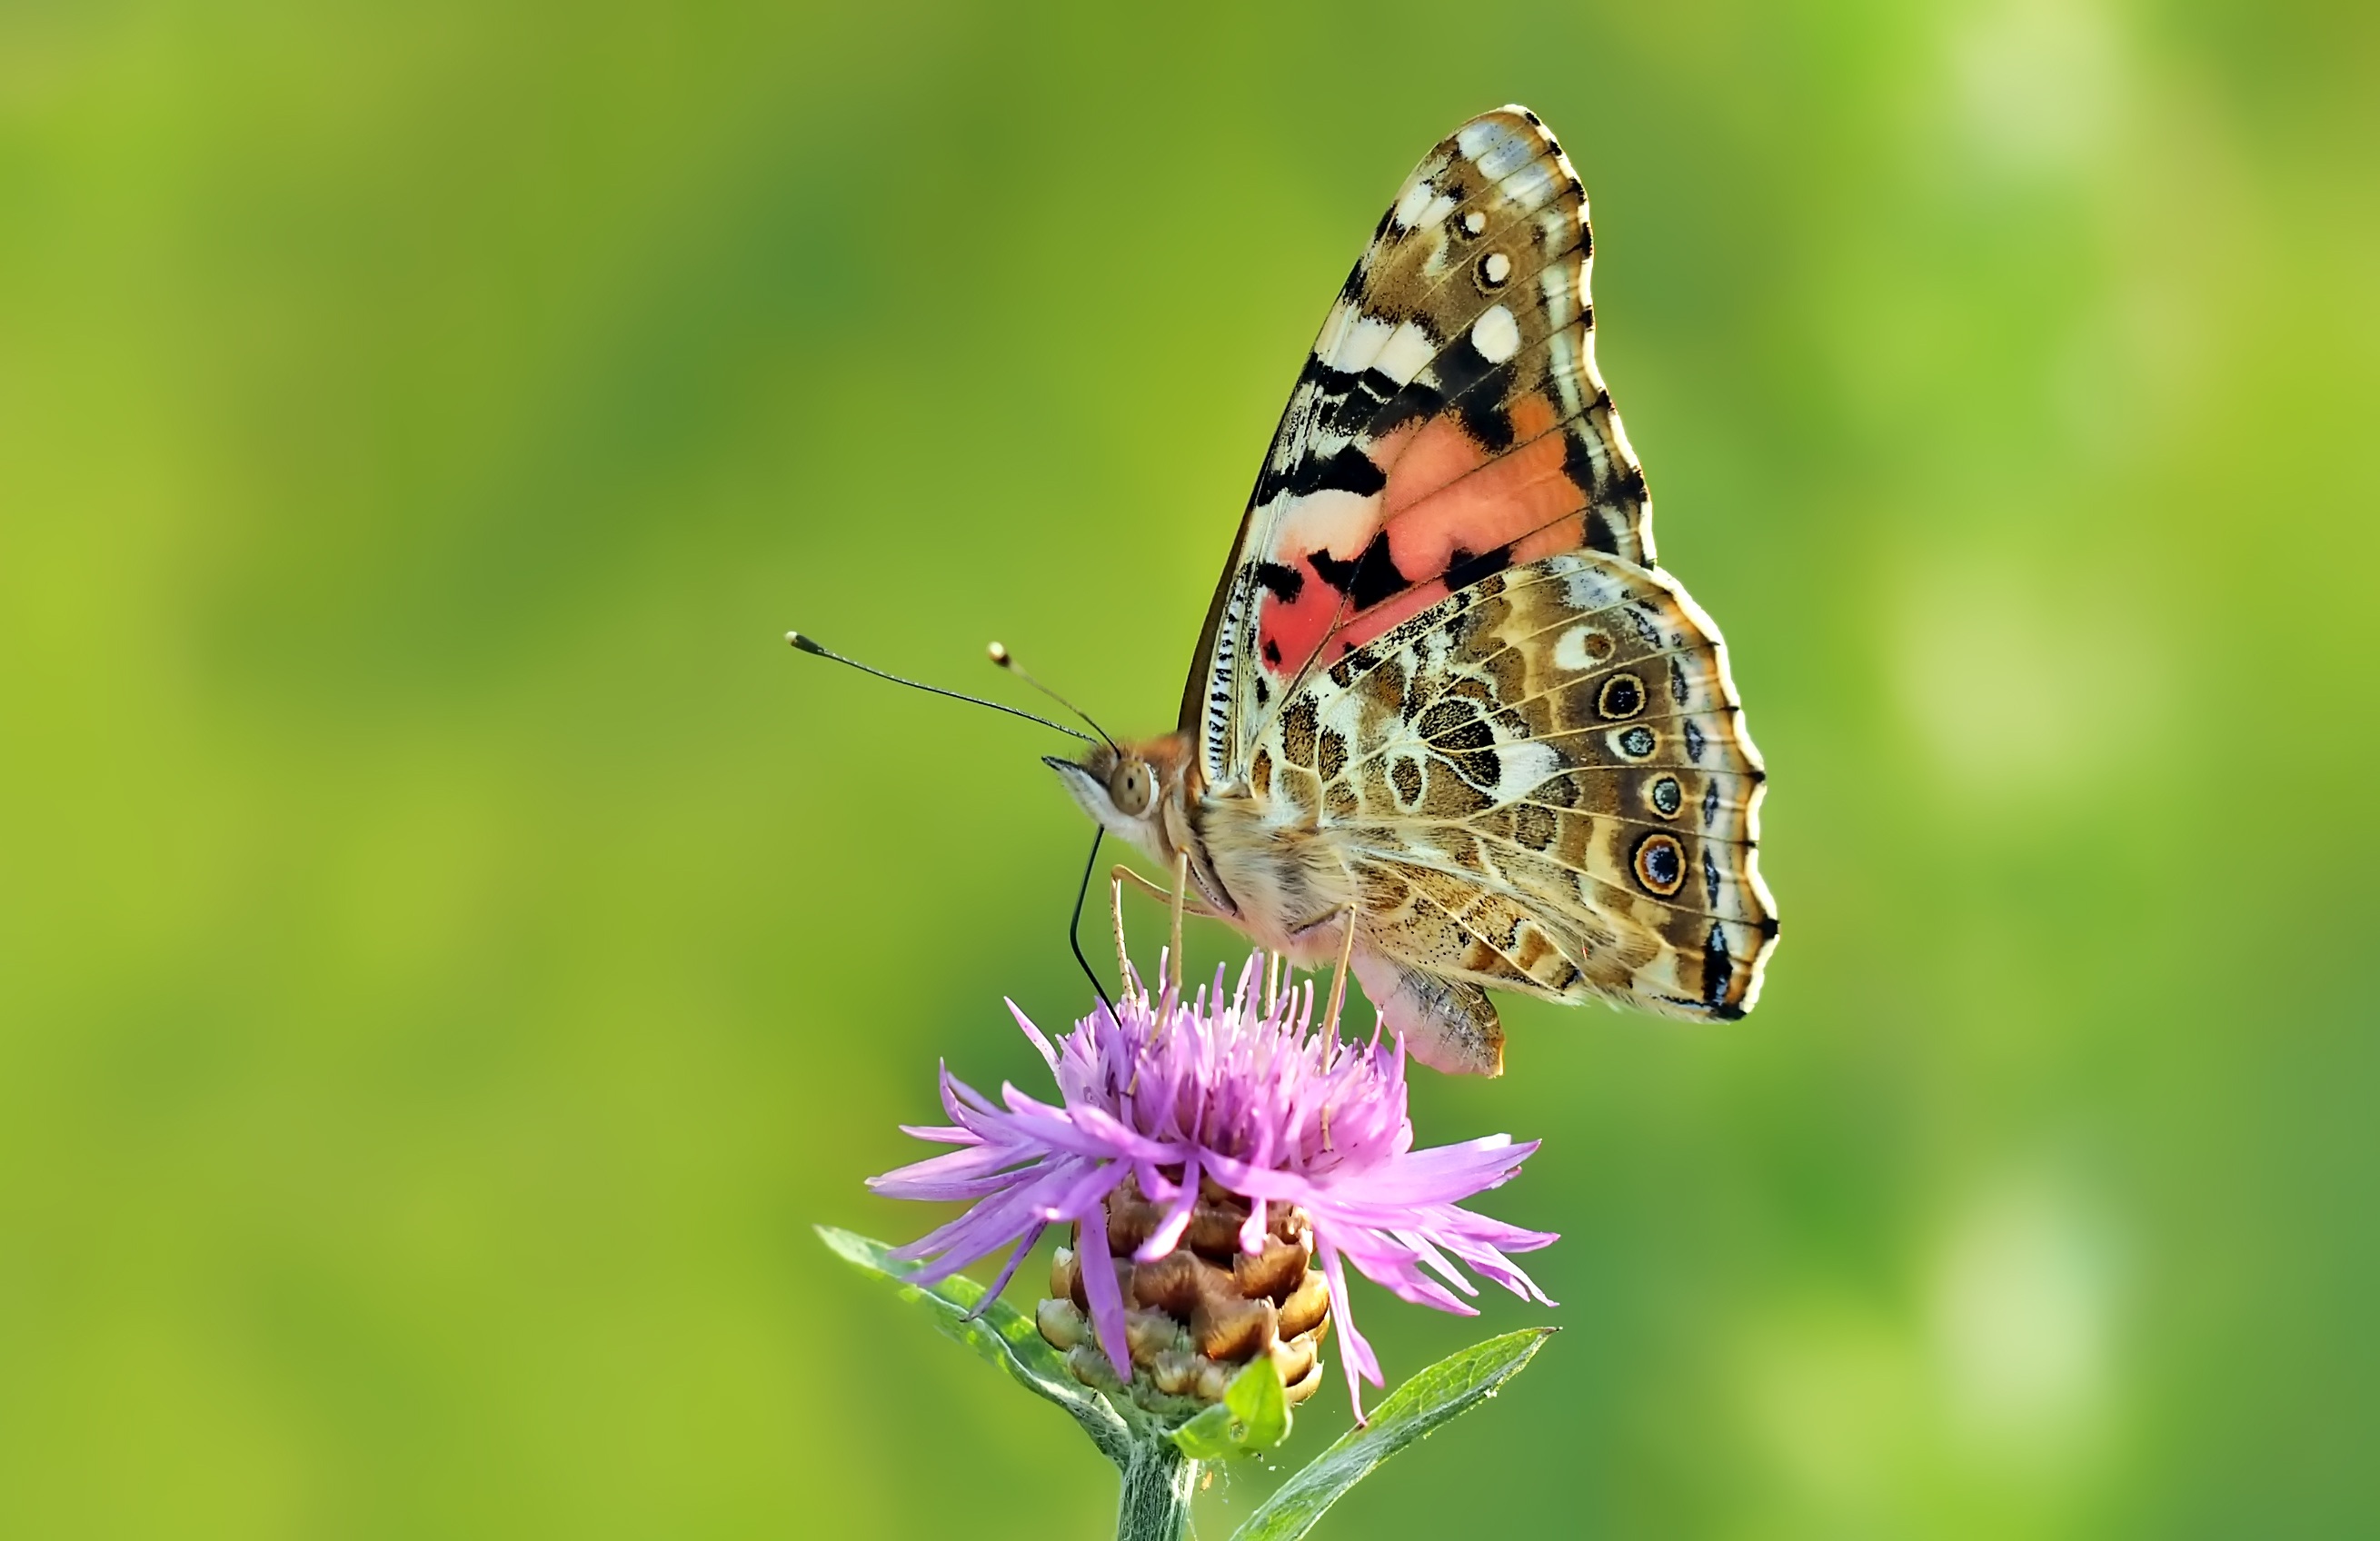
nature, flower, live, insect, butterfly, flora, fauna, invertebrate, close up, monarch butterfly, nectar, macro photography, arthropod, pollinator, moths and butterflies, lycaenid